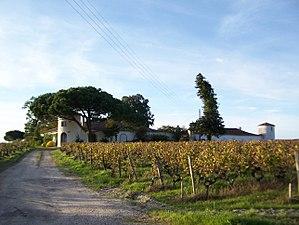
Château Lamothe à Sauternes (Gironde, France)
Château Lamothe, est un domaine viticole de 7,5 ha de vignoble, situé dans la commune de Sauternes dans le département de la Gironde, en France.